Musketeers of the Guard

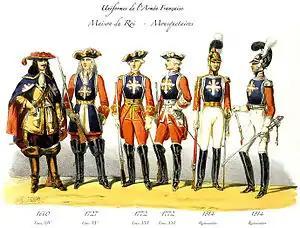
Uniforms of Musketeers of the Guard, 1660-1814

Shortly after the Musketeers were established, a second company was founded to report to Cardinal Richelieu. At the cardinal's death in 1642, the company passed to his successor Cardinal Mazarin, who disbanded his Musketeers in 1646. He revived the Musketeers in 1657 with a company of 150 men. Upon Mazarin's death in 1661, the cardinal's Musketeers passed to Louis XIV.